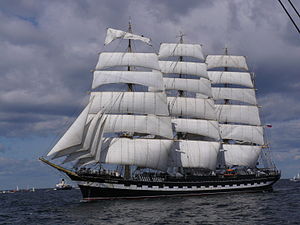
Søfart
Indbegrebet af søfart: Krusenstern
Søfart defineres som færdsel til vands. Formålet er i at bringe mennesker og/eller varer fra et sted til et andet. Som sådan er søfart et hjælpemiddel for handel. Søfart har til alle tider været en del af den menneskelige virksomhed og afspejler ved sin størrelse og udformning et udviklet samfunds behov for at bringe mennesker fra et sted til et andet og for stedlige behov for at indføre eller udføre varer enten i samkvem med andre dele af landet eller med udlandet.